Patricia Wettig

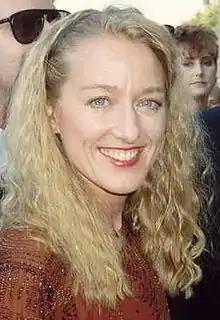
Wettig at the 41st Primetime Emmy Awards in 1989

Patricia Anne Wettig (born December 4, 1951) is an American actress and playwright. She is best known for her role as Nancy Weston in the television series "Thirtysomething" (1987–1991), for which she received a Golden Globe Award and three Primetime Emmy Awards.